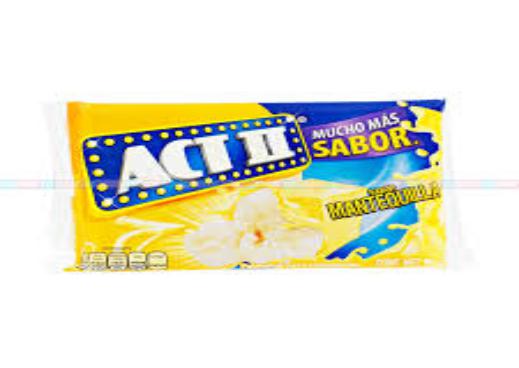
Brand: Act II
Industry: Food